Mad River Glen

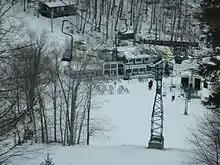
Single chair seen from above

Mad River Glen also has four chairlifts, including Mad River's signature lift, the Single Chair. Mad River Glen is one of two areas in America that still have an active single chair.